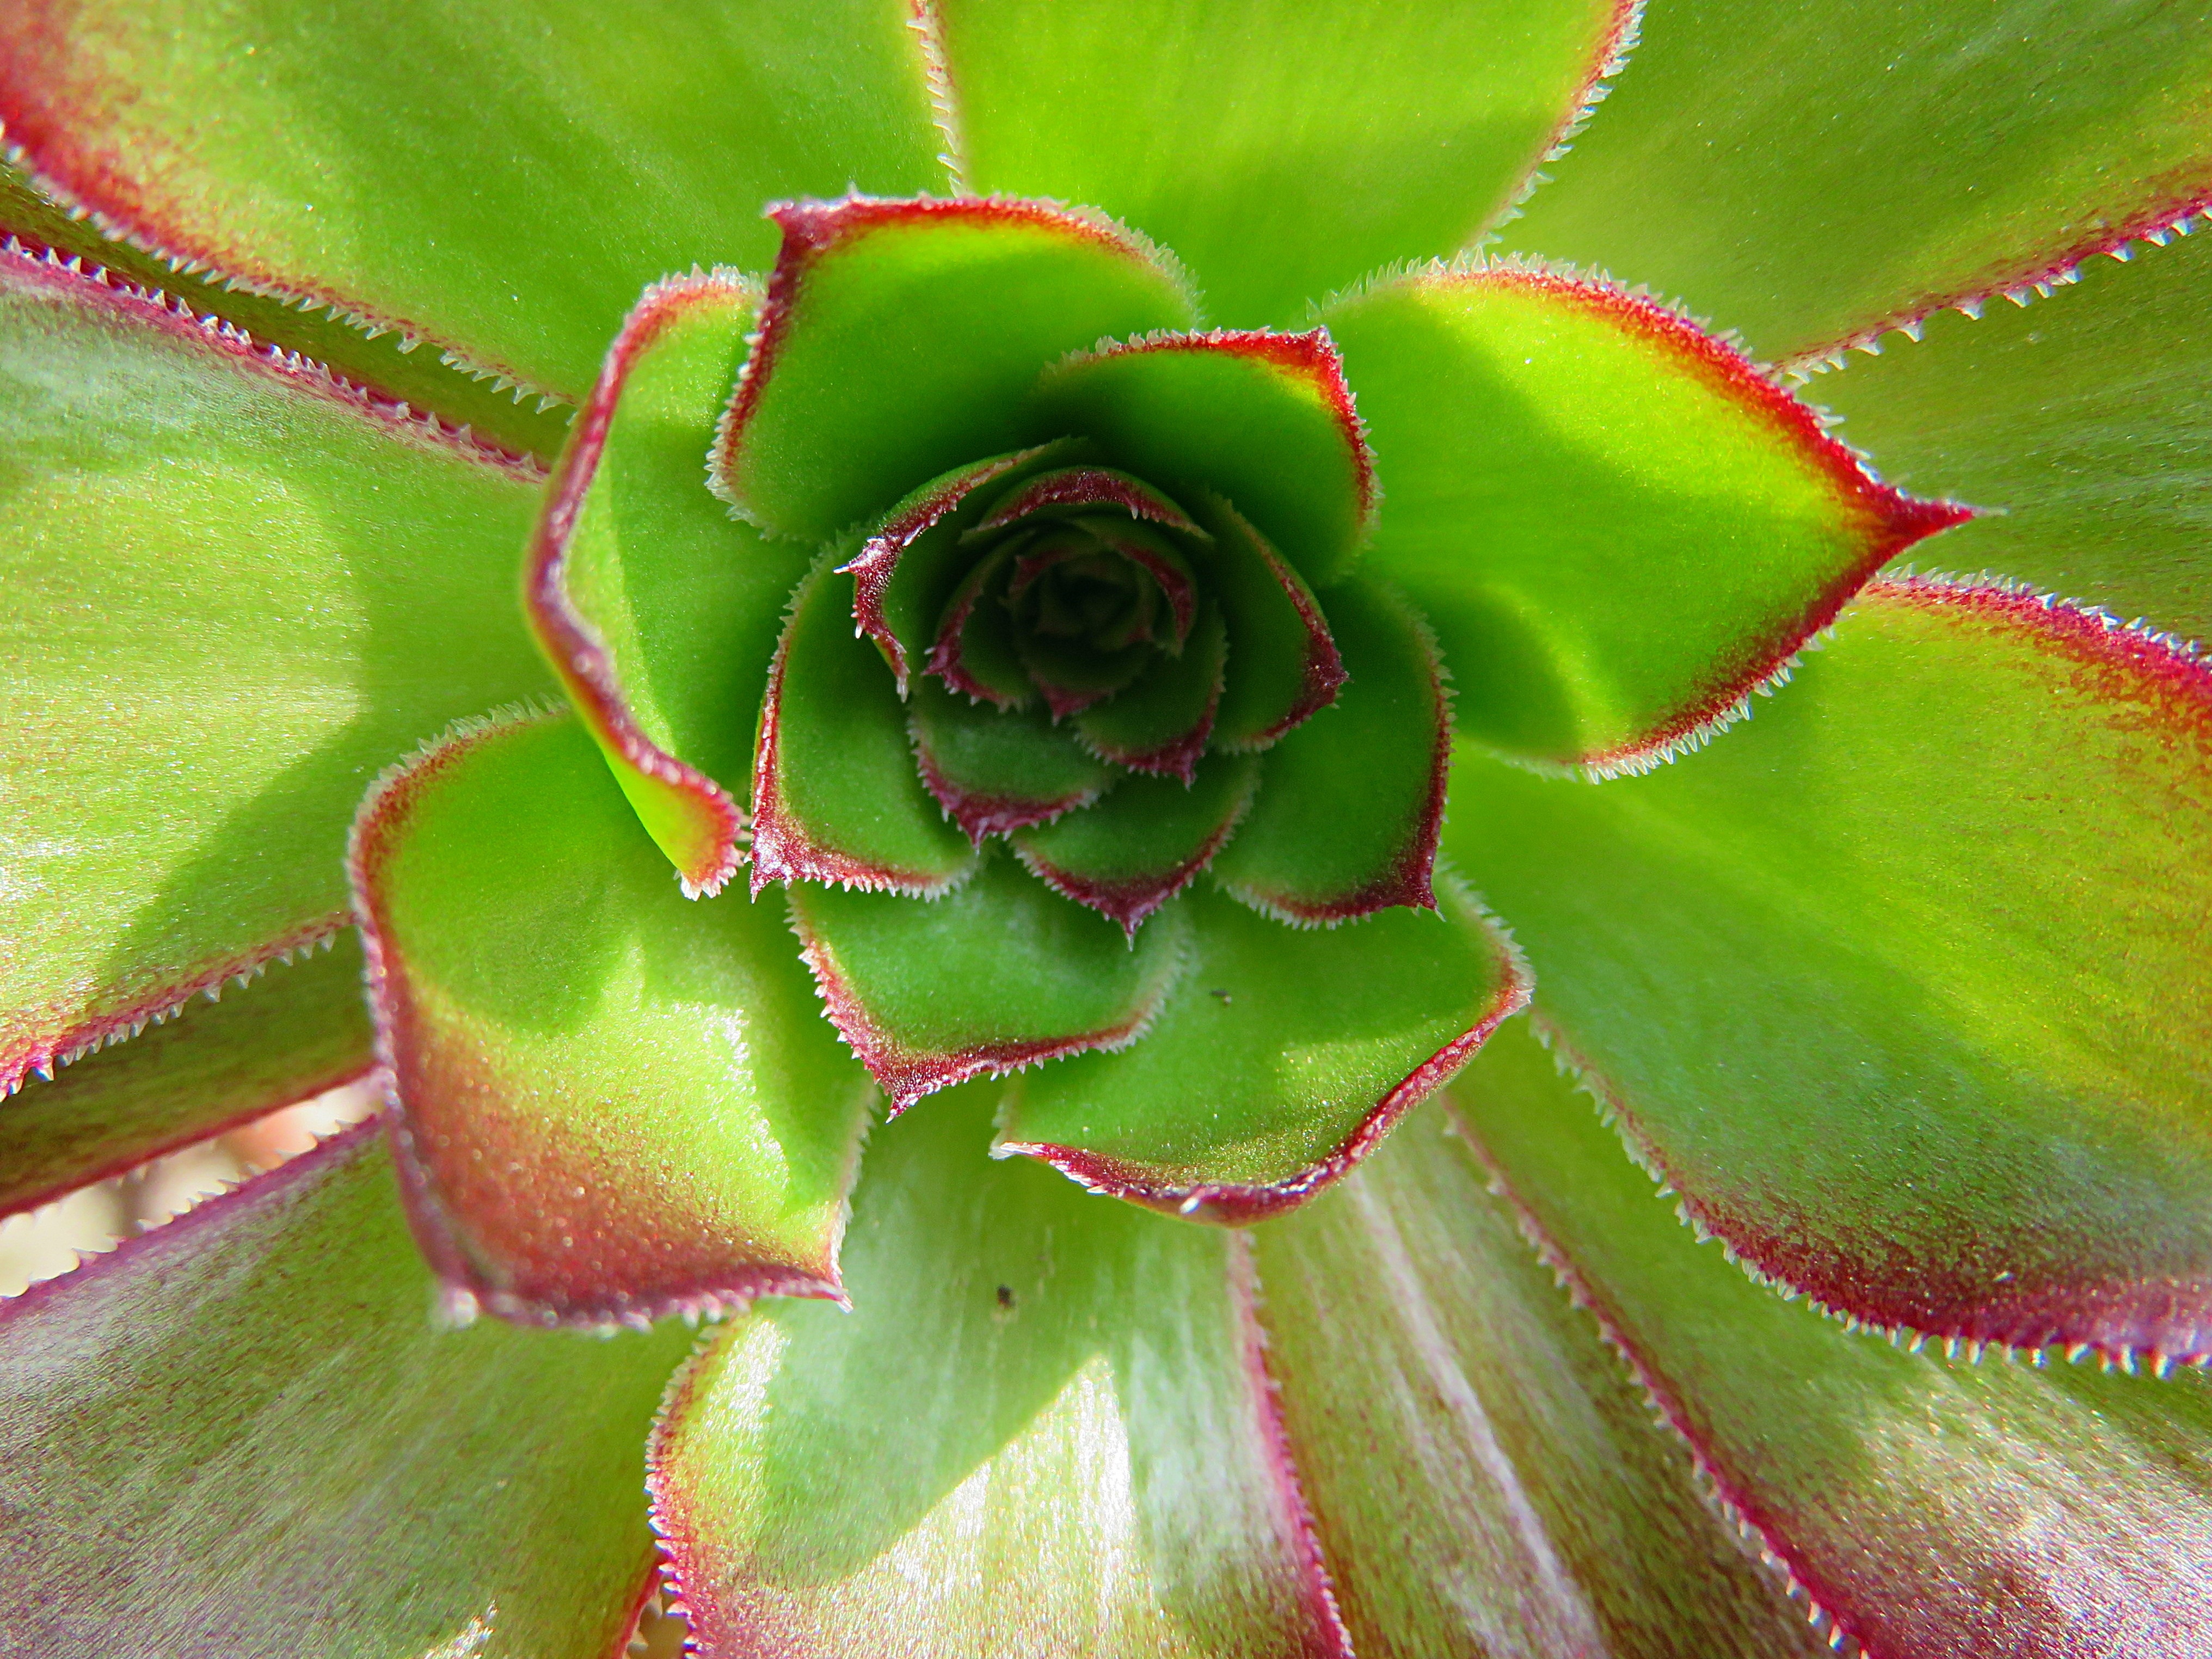
nature, plant, photography, leaf, flower, petal, green, botany, flora, close up, aeonium, macro photography, flowering plant, plant stem, land plant